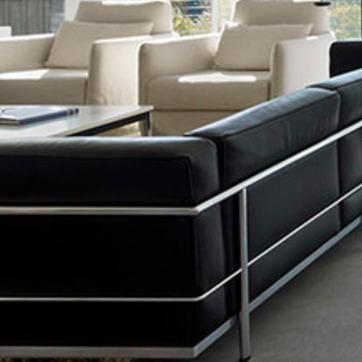
Material: leather